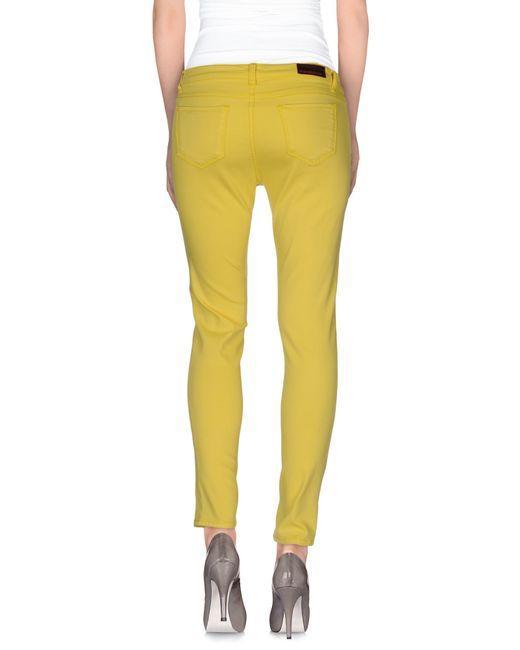
Damen gelbe schlichte lässige Jeanshose